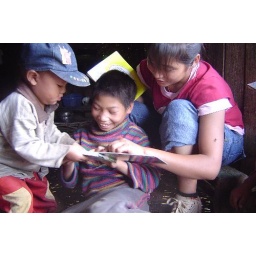
Our mobile library visits the orphans in the villages where is hardly any toy or book to find